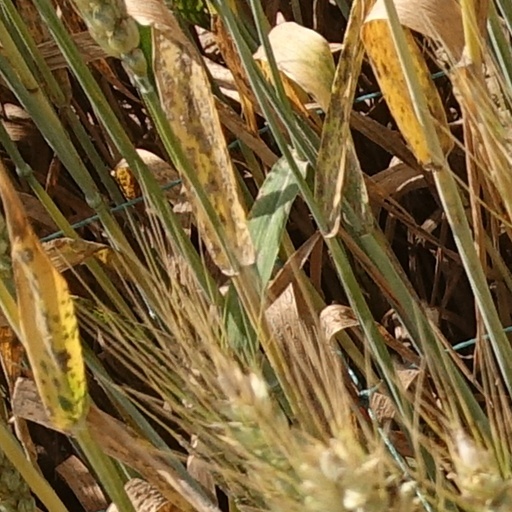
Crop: wheat